James D. Halsell

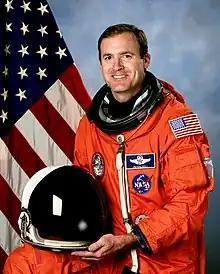
Halsell in 1996

James Donald Halsell Jr. (born September 29, 1956) is a retired United States Air Force officer, a former NASA astronaut. The veteran of five Space Shuttle missions pled guilty in 2021 to two counts of manslaughter and two counts of assault as a result of a motor vehicle accident in 2016. He is the second American astronaut to spend time in jail after Lisa Nowak.